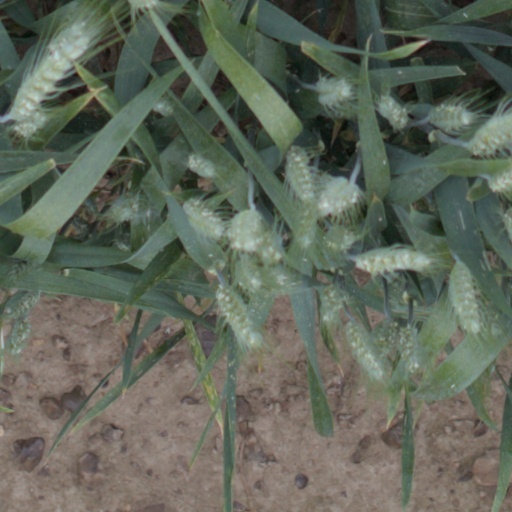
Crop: wheat